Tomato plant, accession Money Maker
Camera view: bottom (45 deg); turntable rotation: 60 degrees
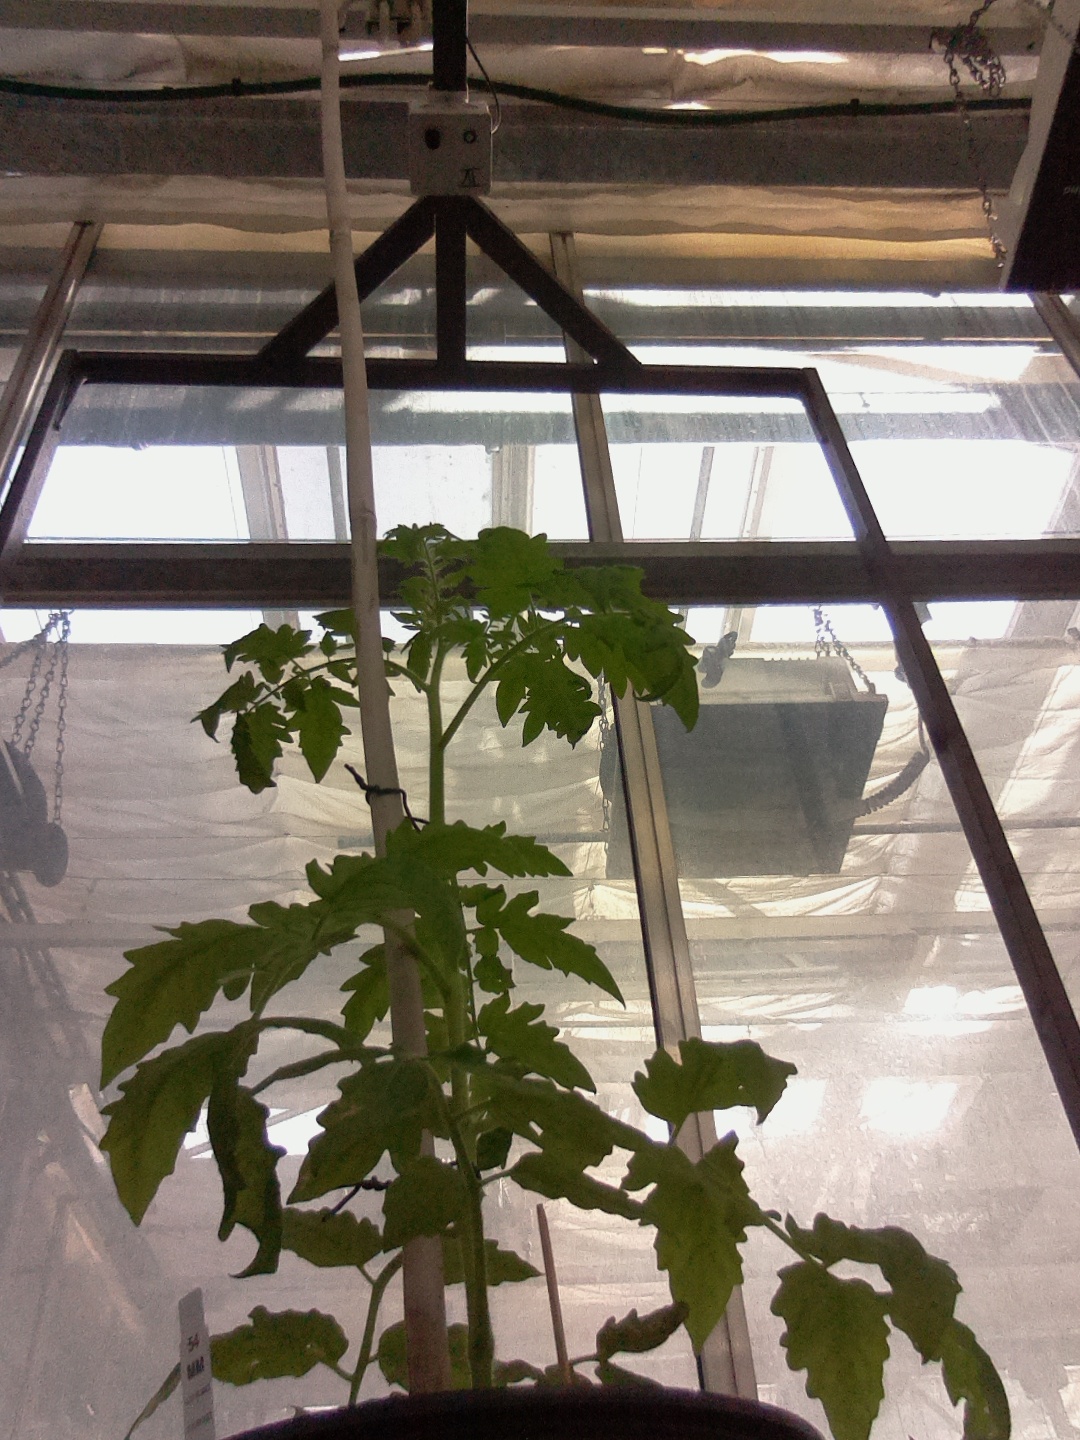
BBCH growth stage 14: 8 of true leaves visible